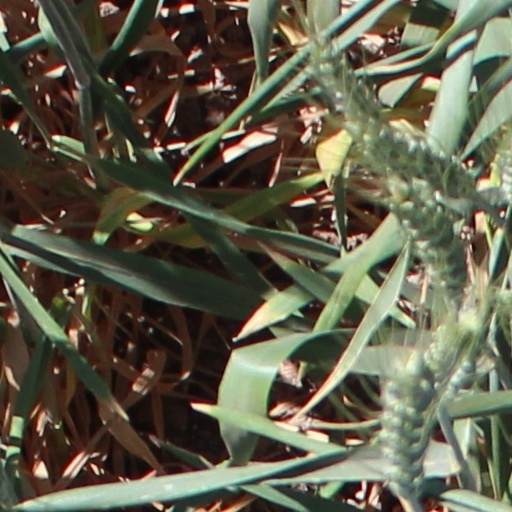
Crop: wheat